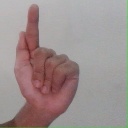
अक्षर: ळ